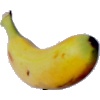
Label: Banana Lady Finger 1